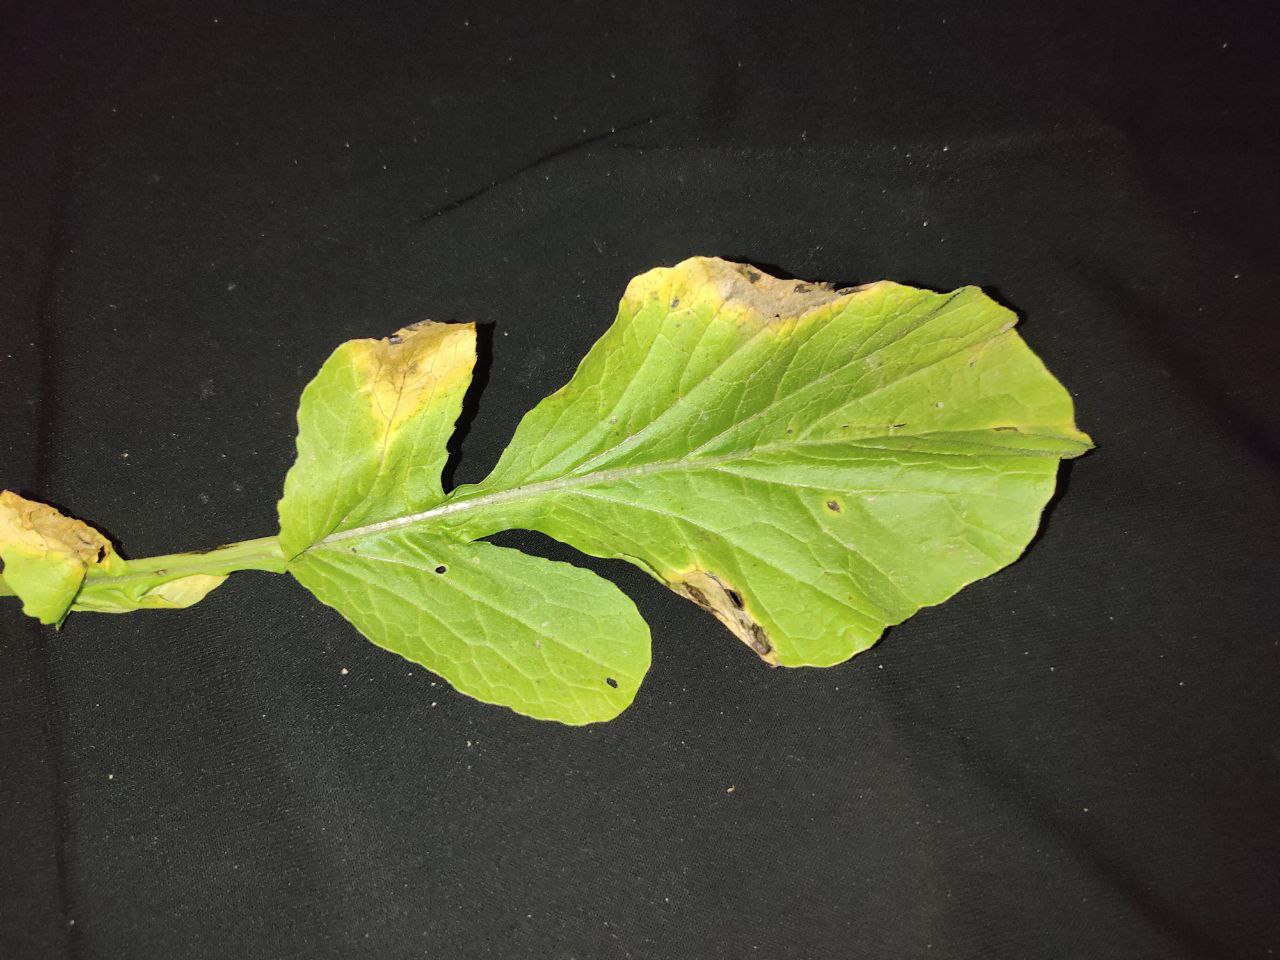
Label: Downey mildew